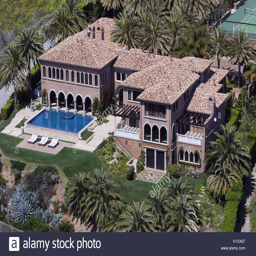
this is the amazing home of pop artist which has gone on the market for a staggering $45 million .